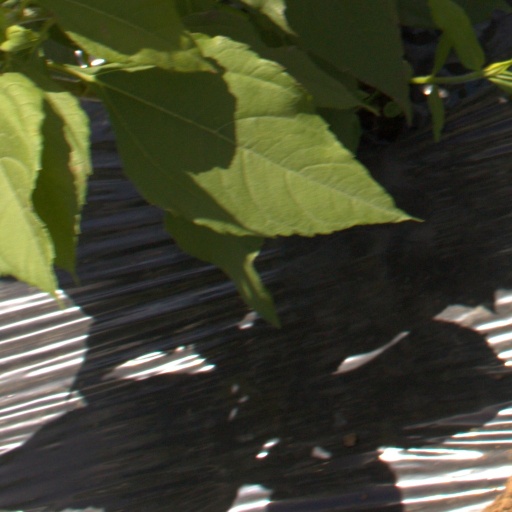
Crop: Jerusalem artichoke